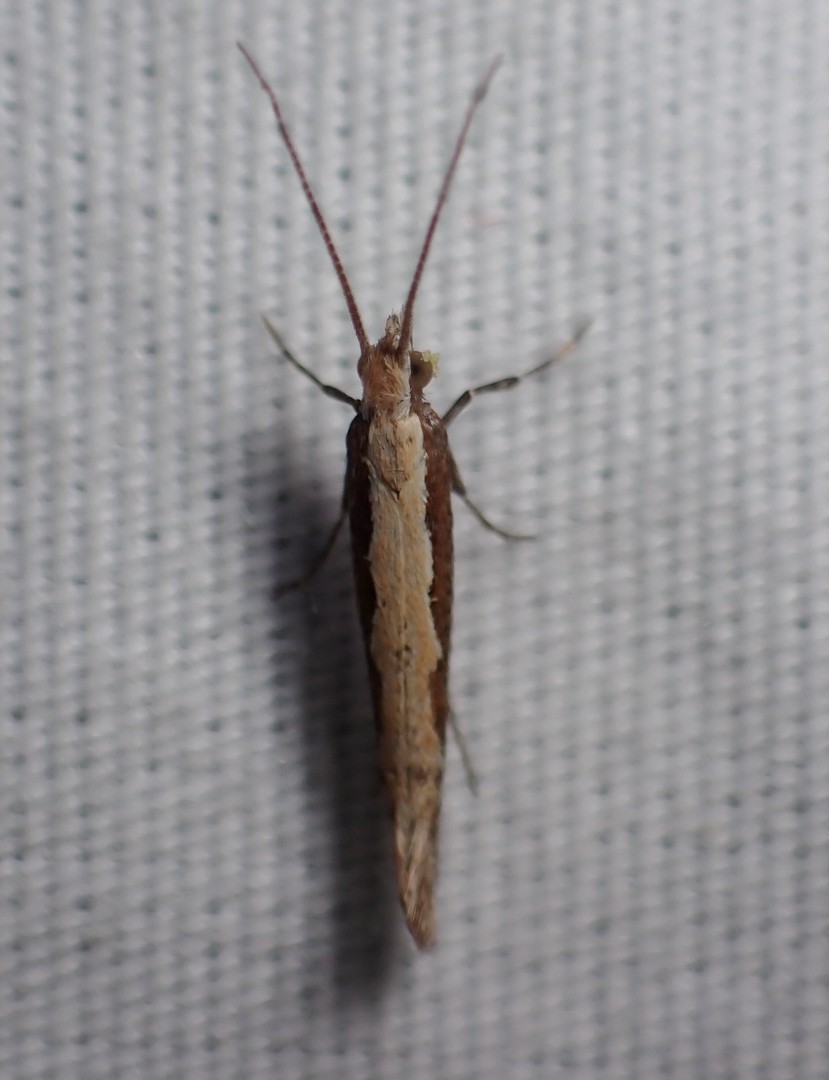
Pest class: diamondback_moth